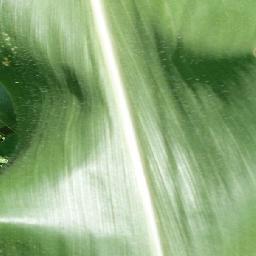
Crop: corn
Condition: (maize)_healthy